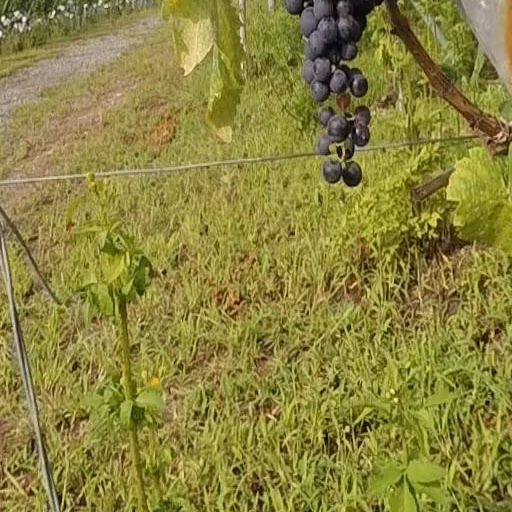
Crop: grape